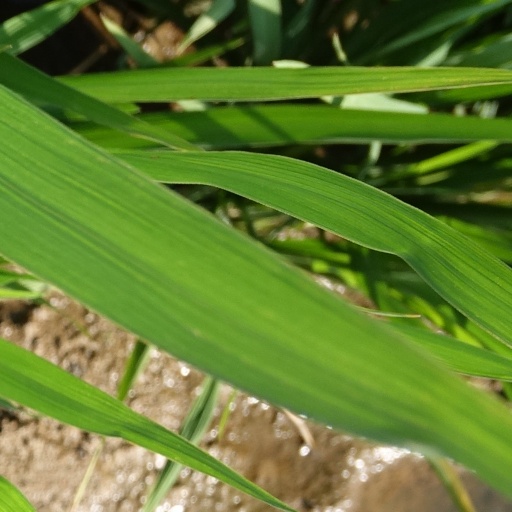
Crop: rice